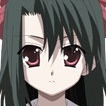
Portrait style: Anime Portrait